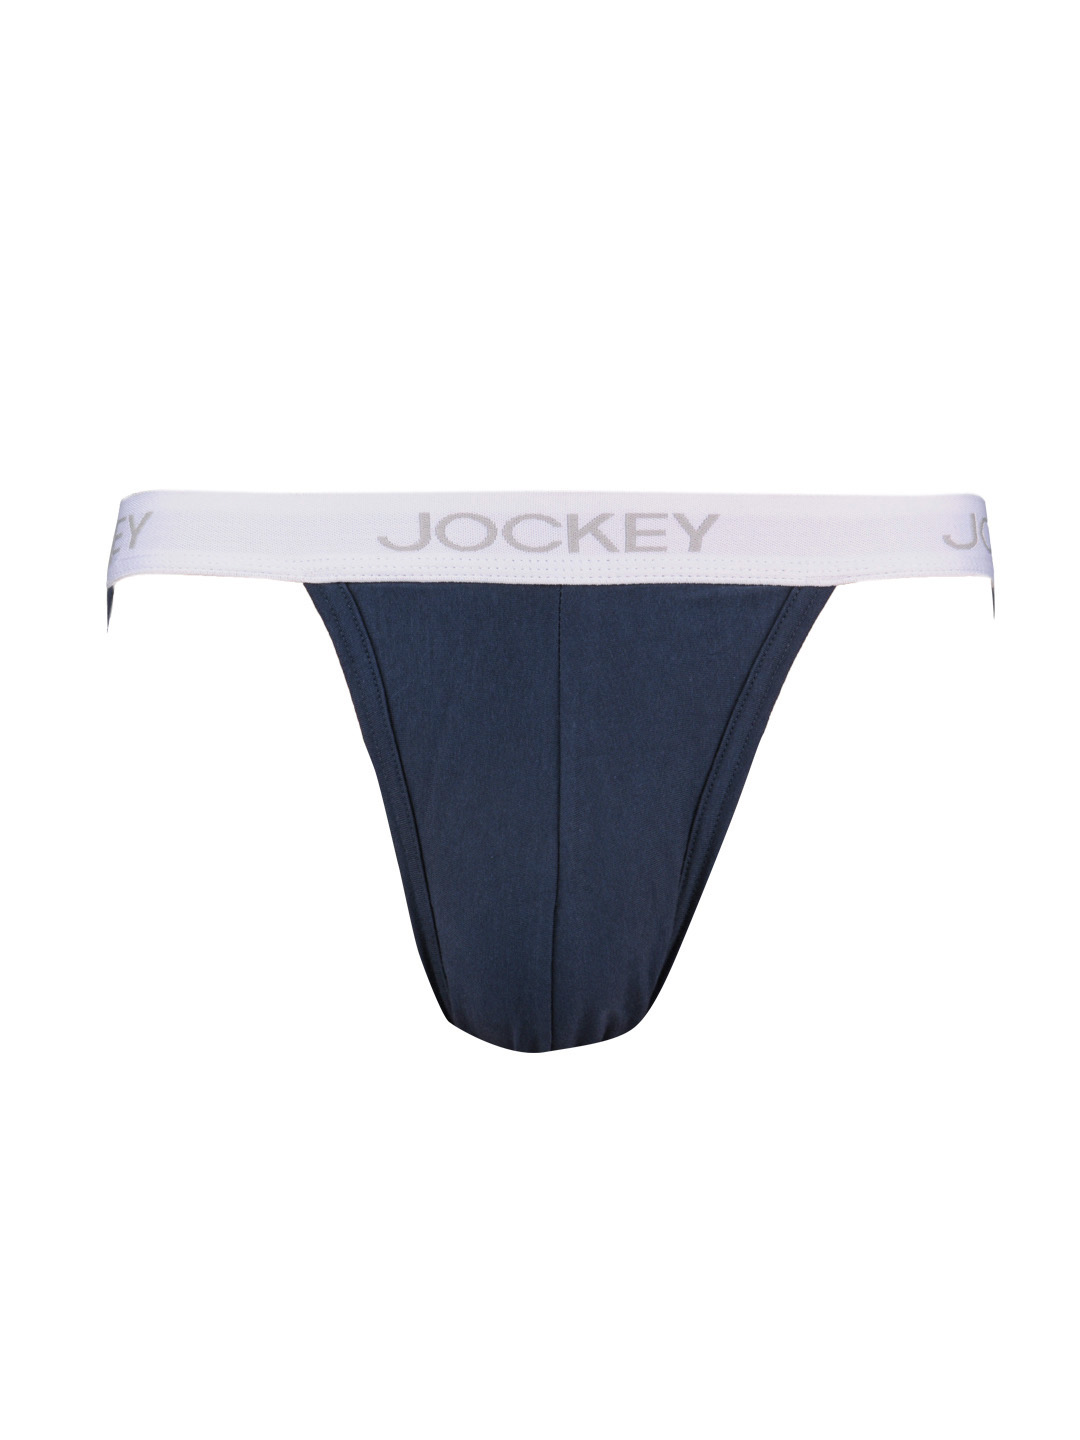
Jockey ELANCE Mens Blue Brief 1005
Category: Apparel / Innerwear / Briefs
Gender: Men
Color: Blue
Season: Summer 2016
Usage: Casual